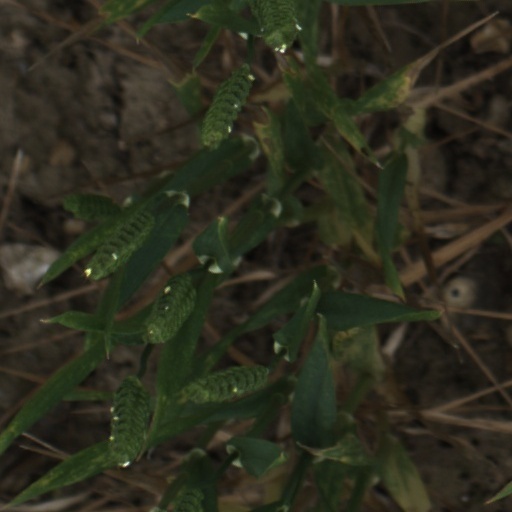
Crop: wheat